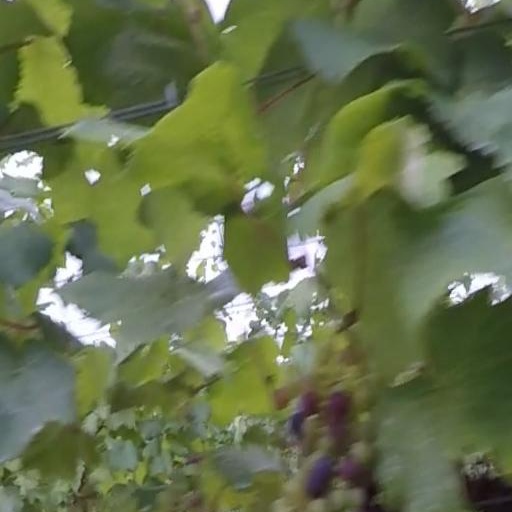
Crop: grape